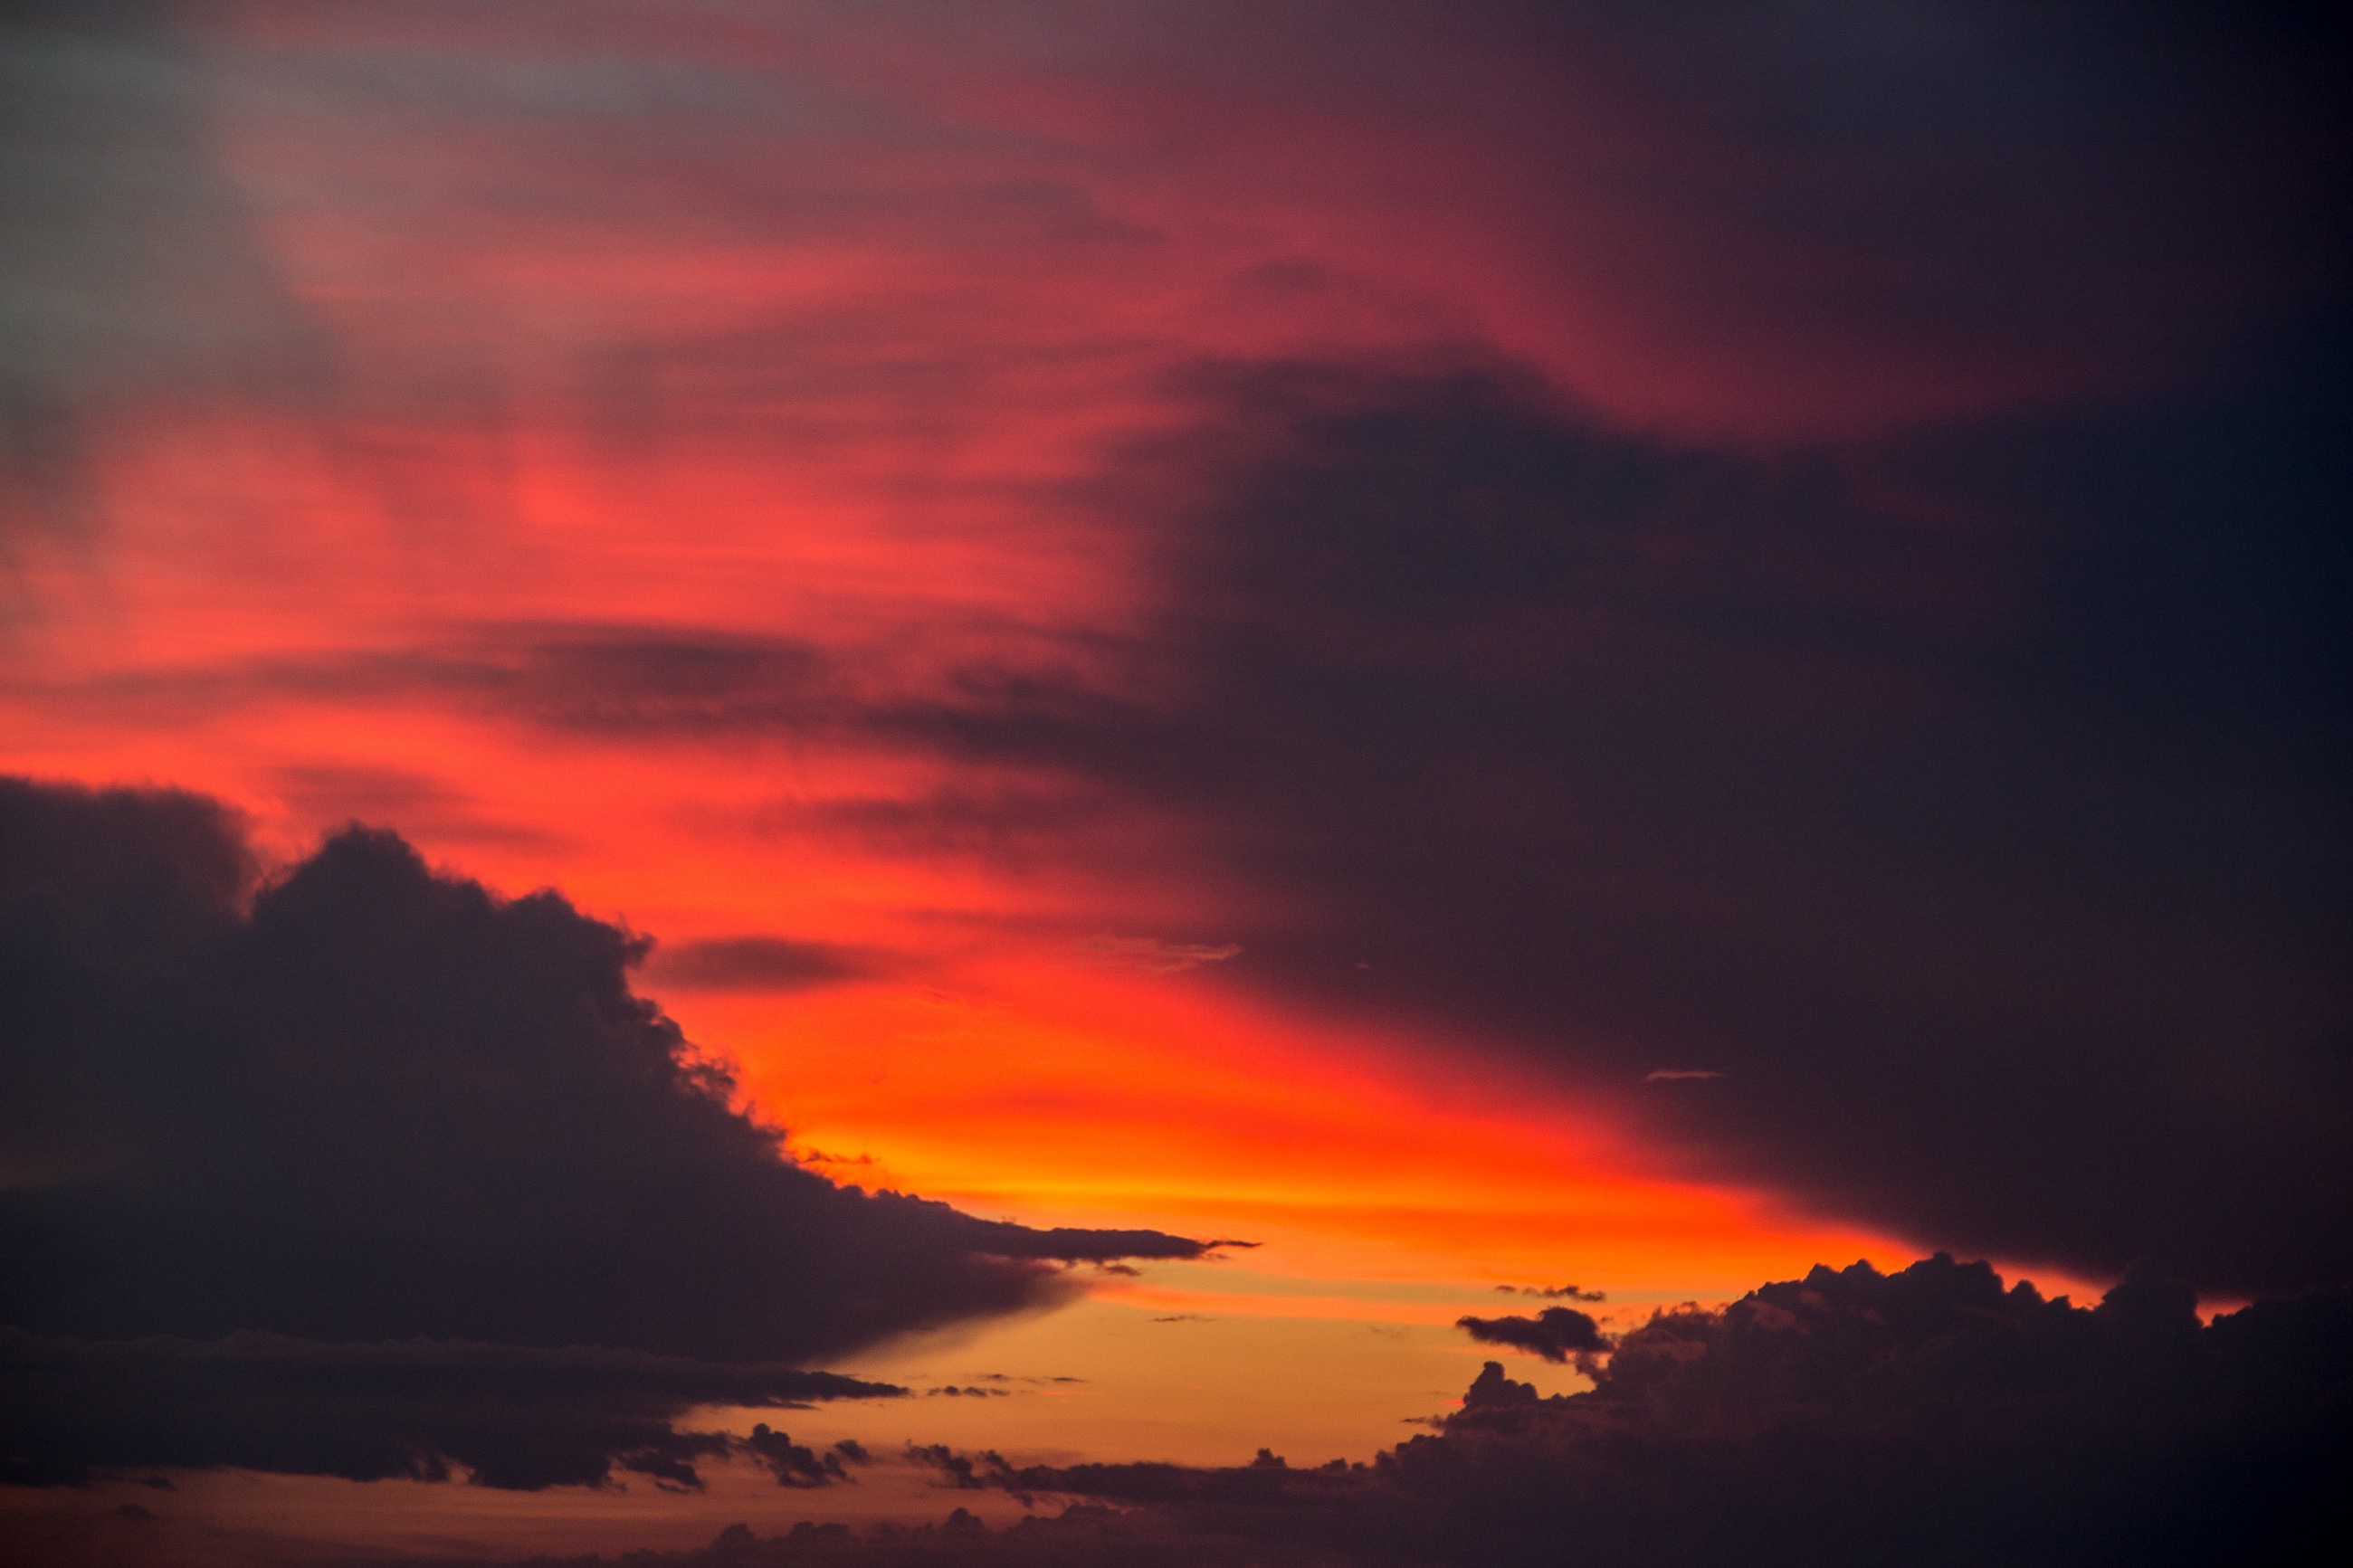
sea, horizon, cloud, sky, sunrise, sunset, morning, dawn, atmosphere, dusk, evening, afterglow, red sky at morning